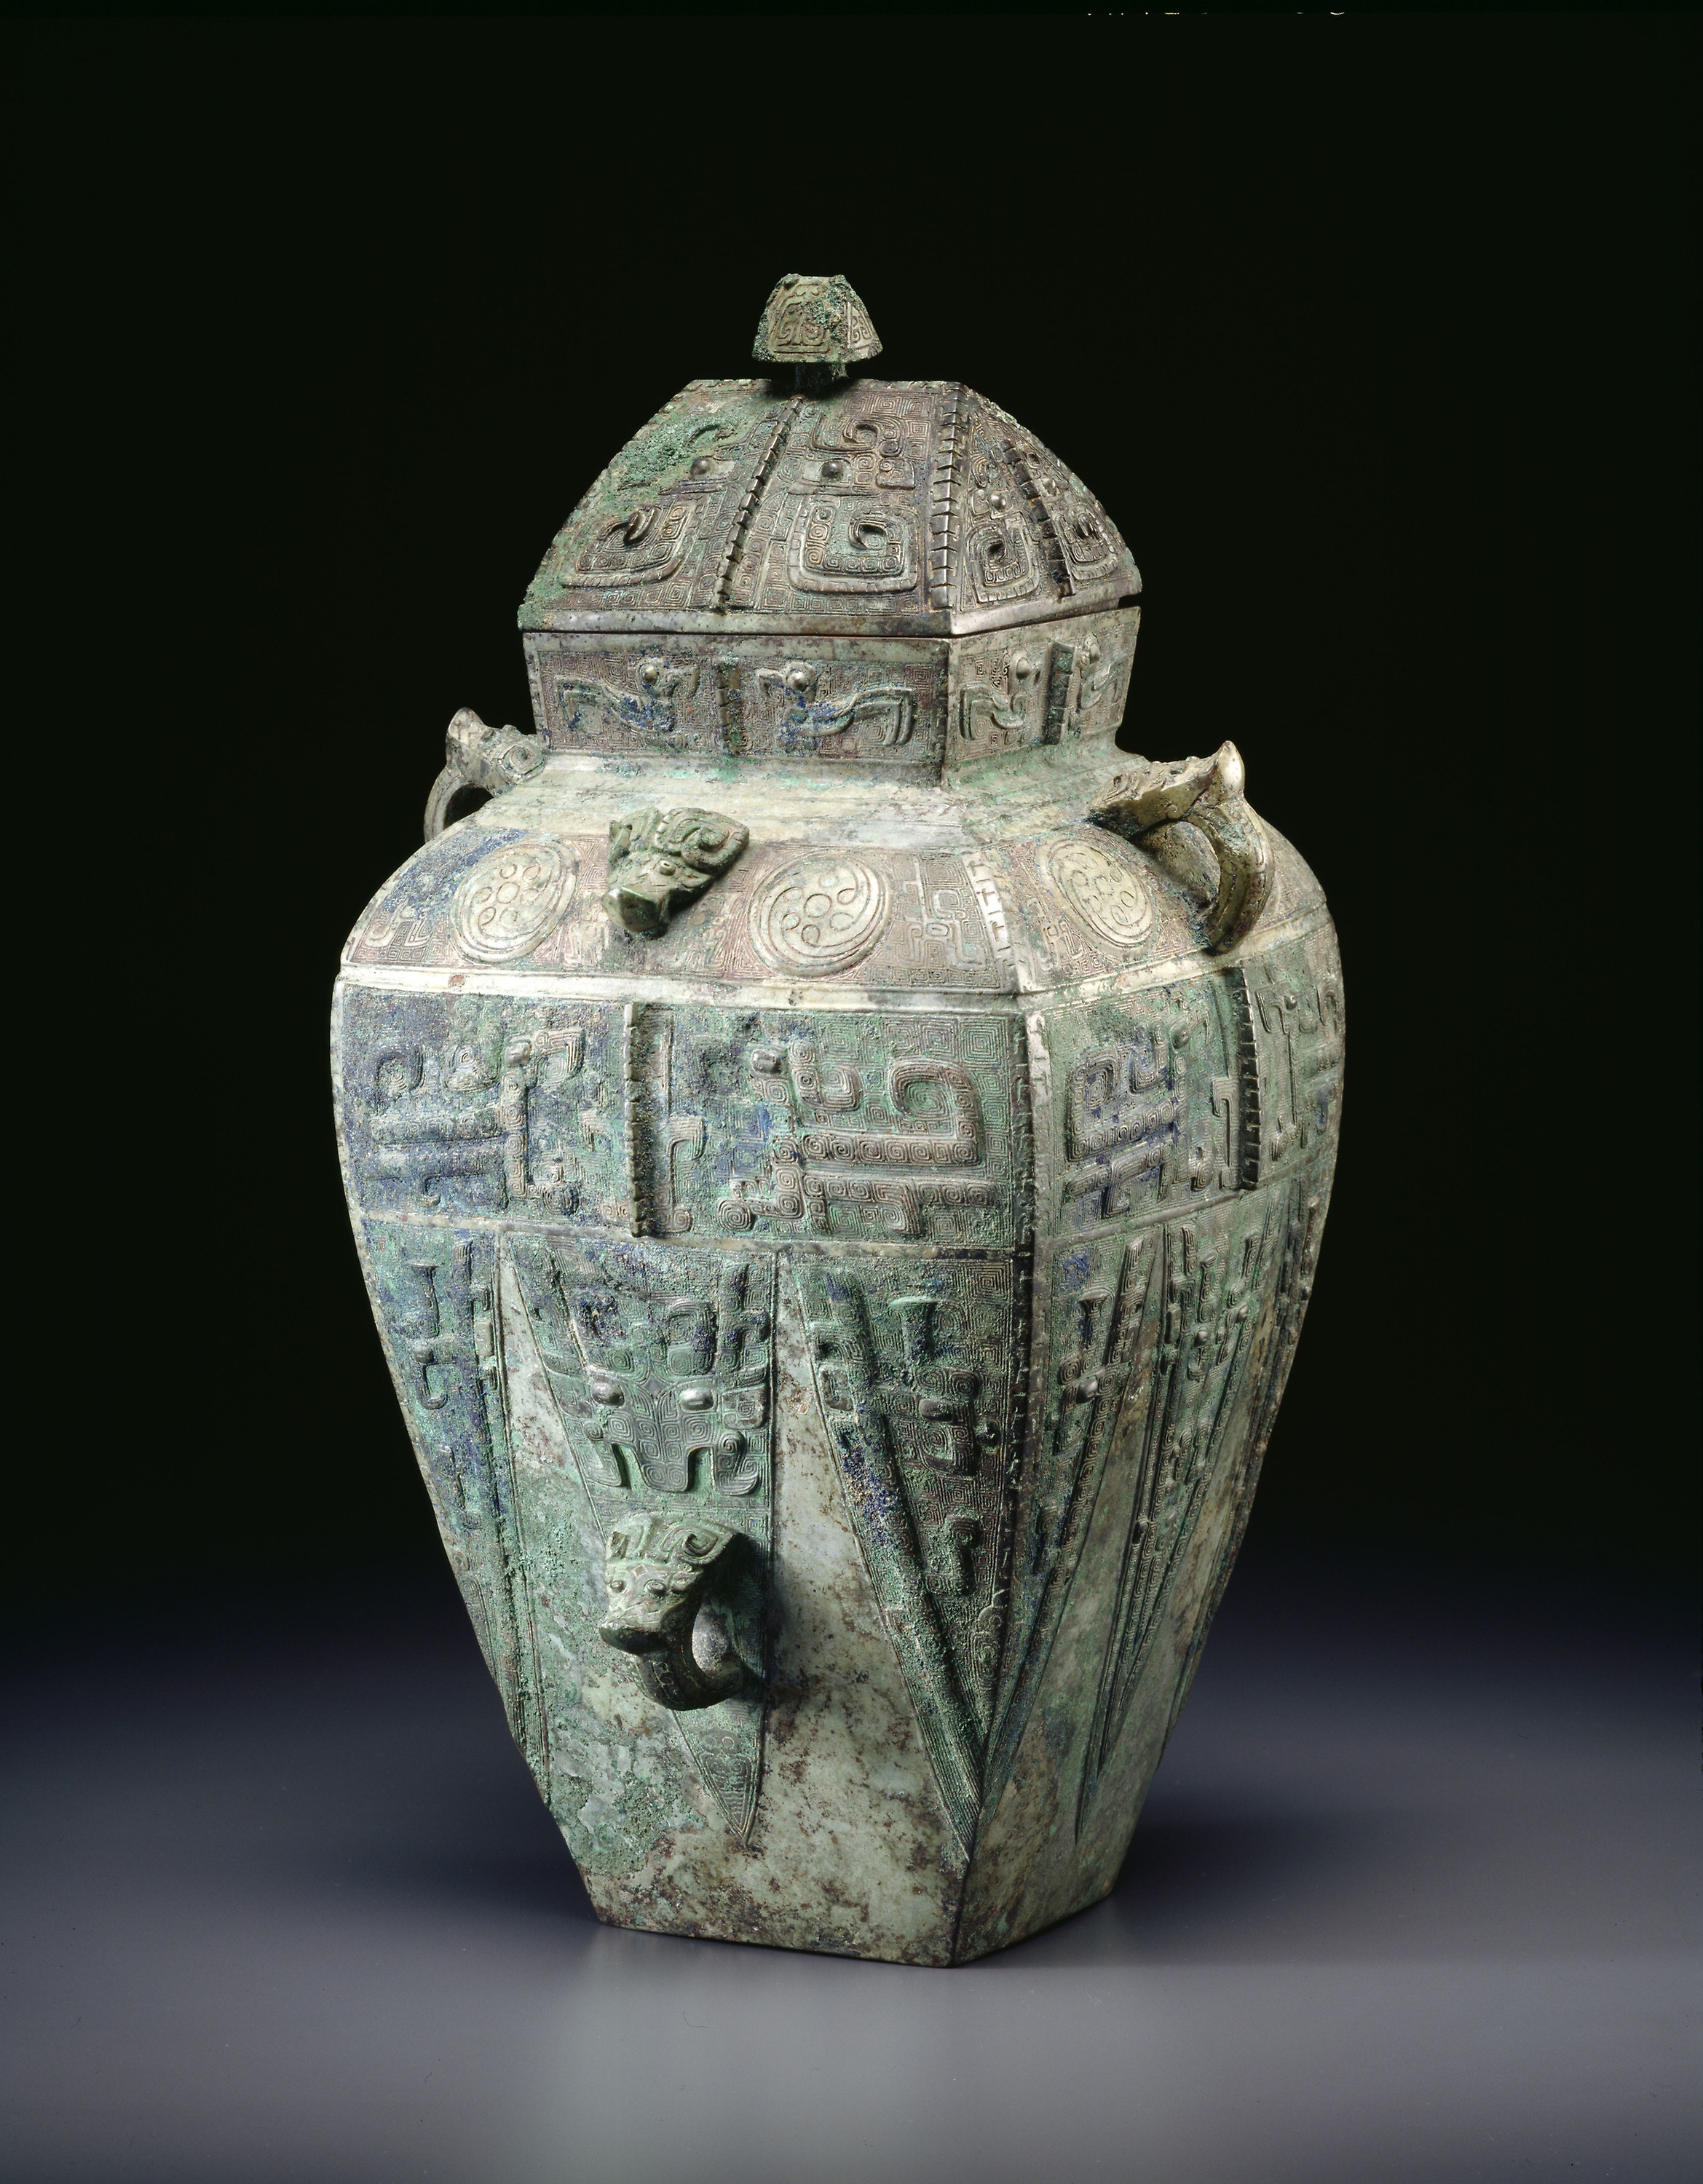
stone carving, artifact, ancient history, urn, archaeological site, ceramic, carving, bronze, pottery